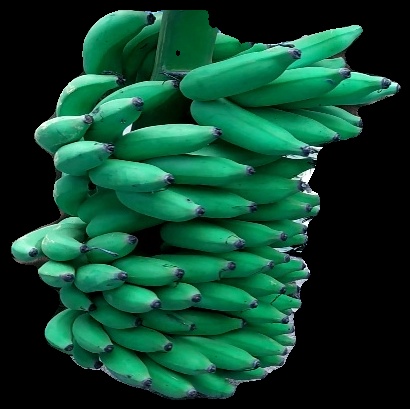
Variety: elakki-bale
Grade: grade1